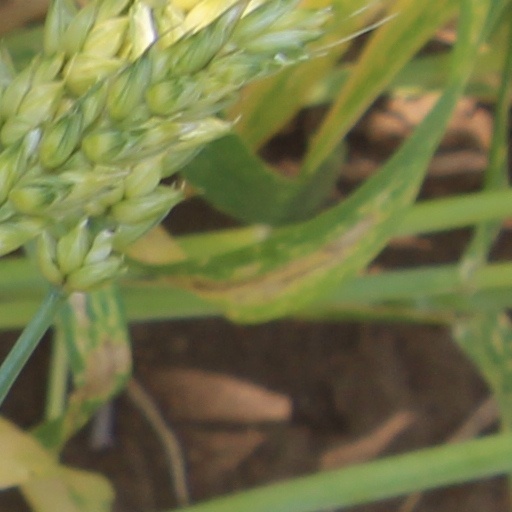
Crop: wheat